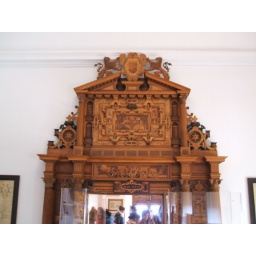
Everything else in the palace was very modest. These ornate wooden doors were, however, a gift